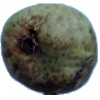
Label: Pear Stone 1